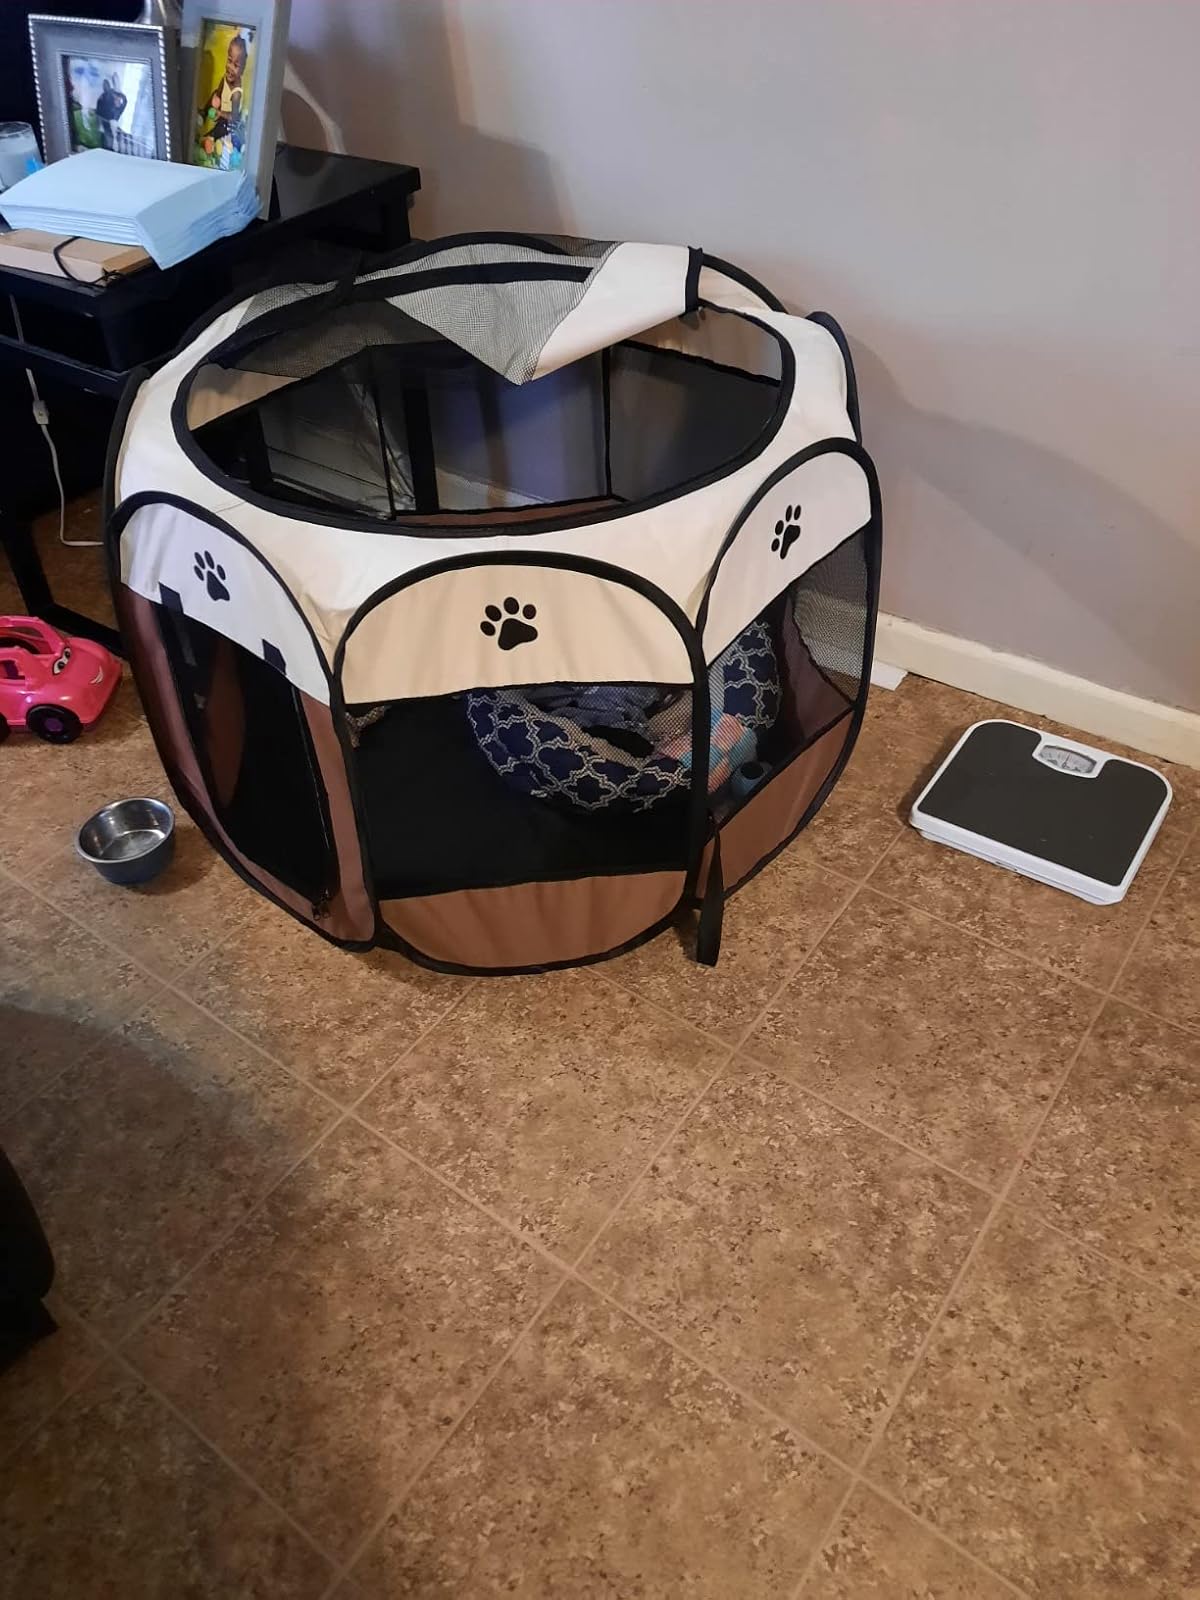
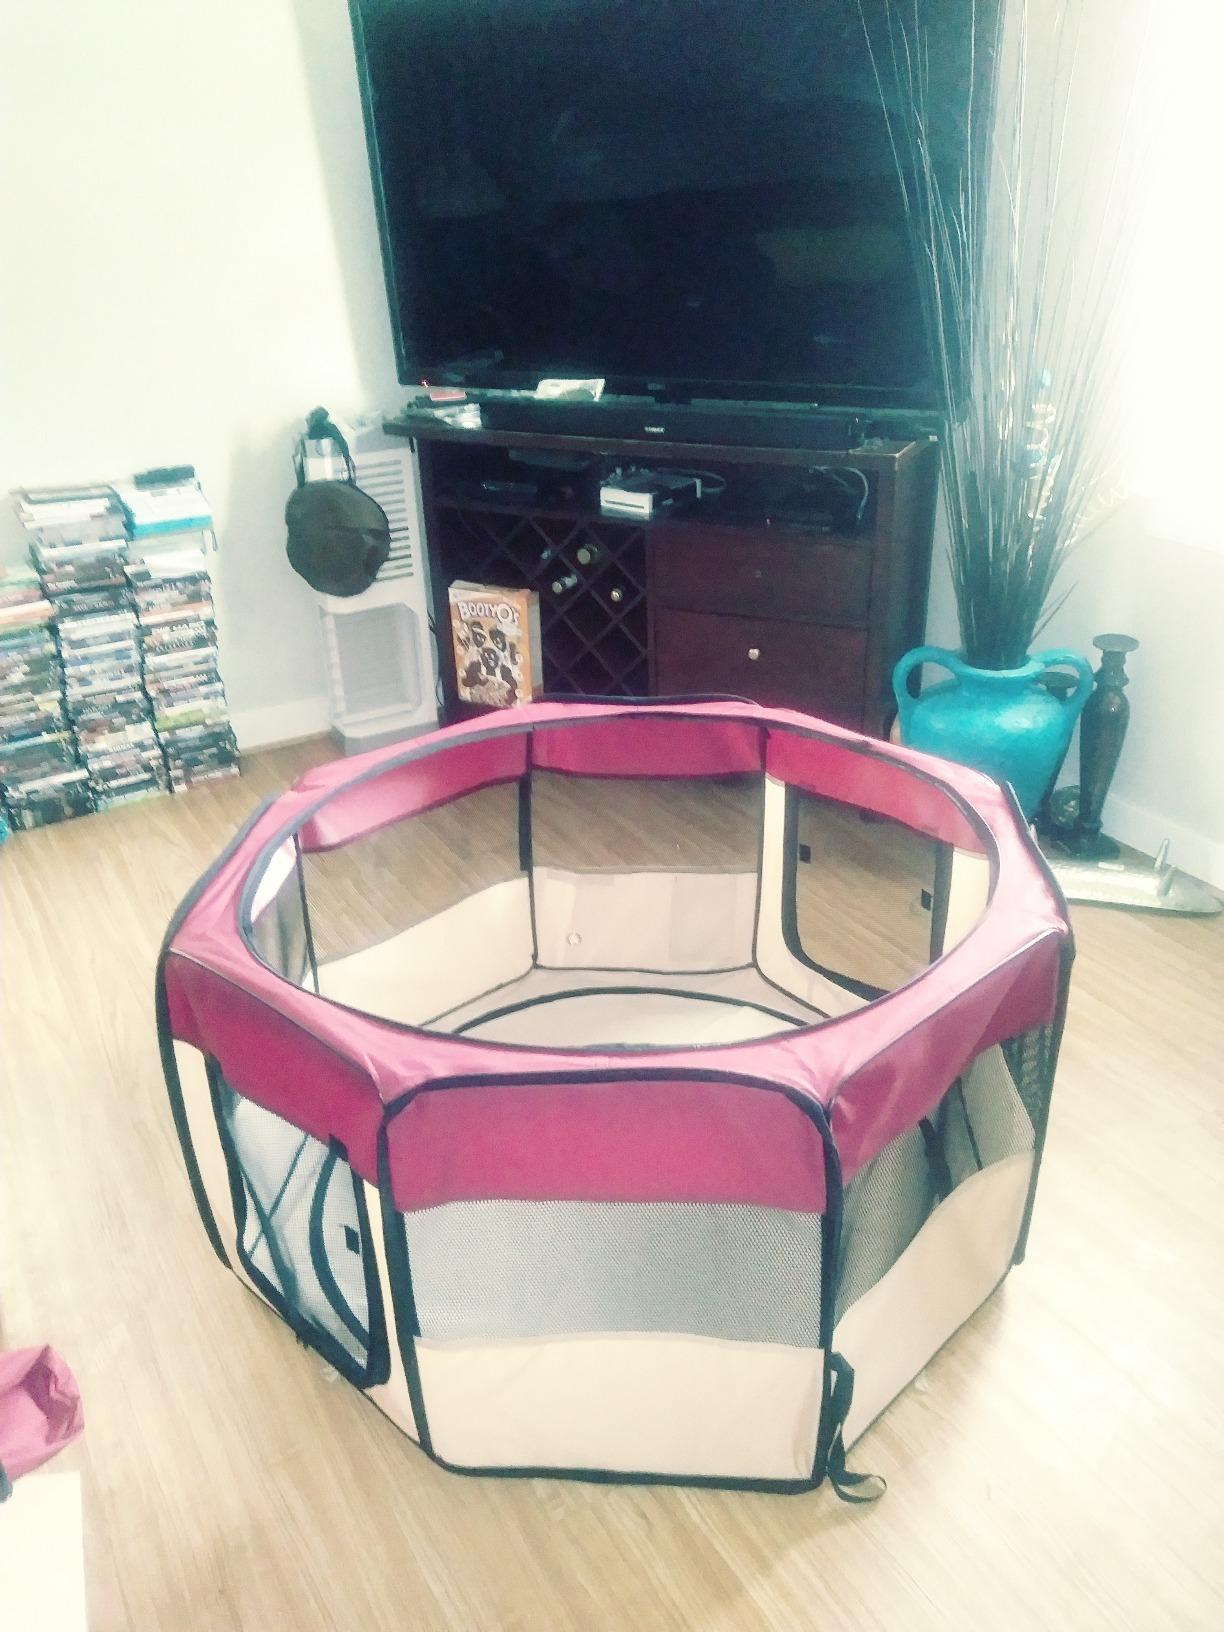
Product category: items_kennel
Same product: no